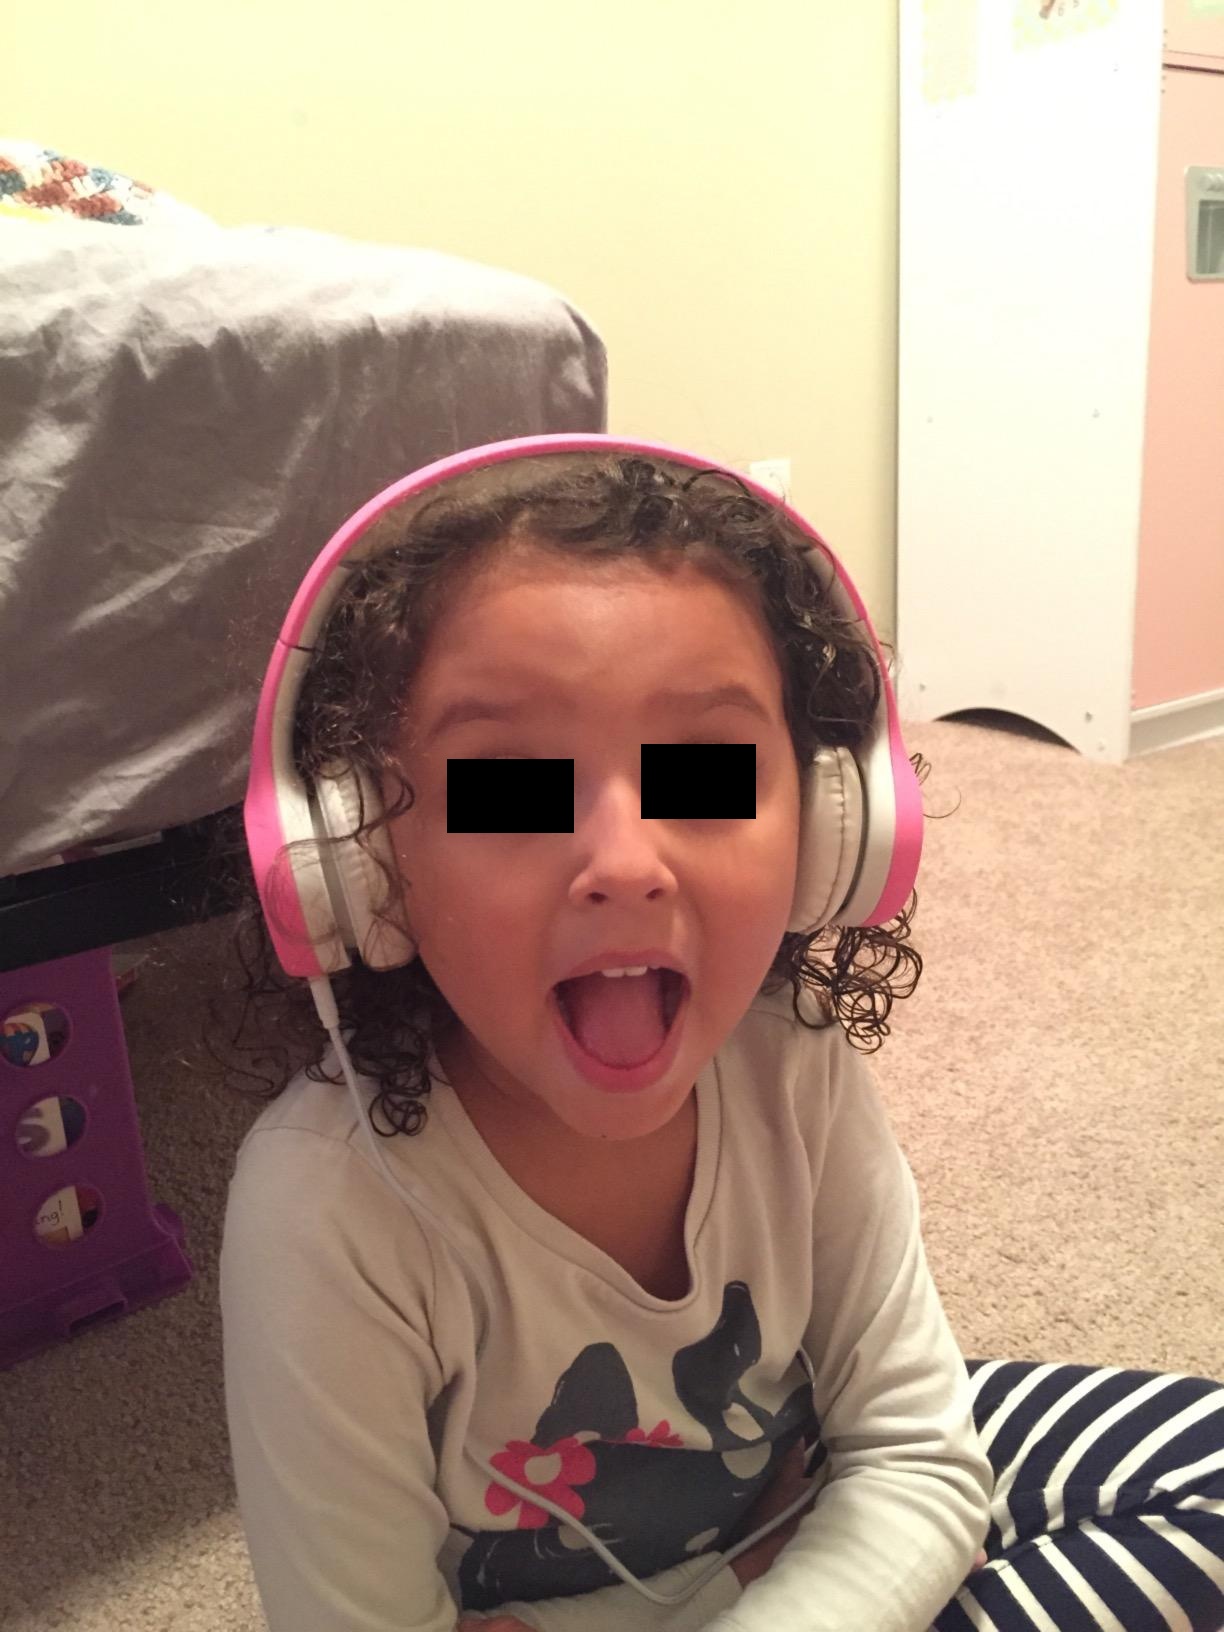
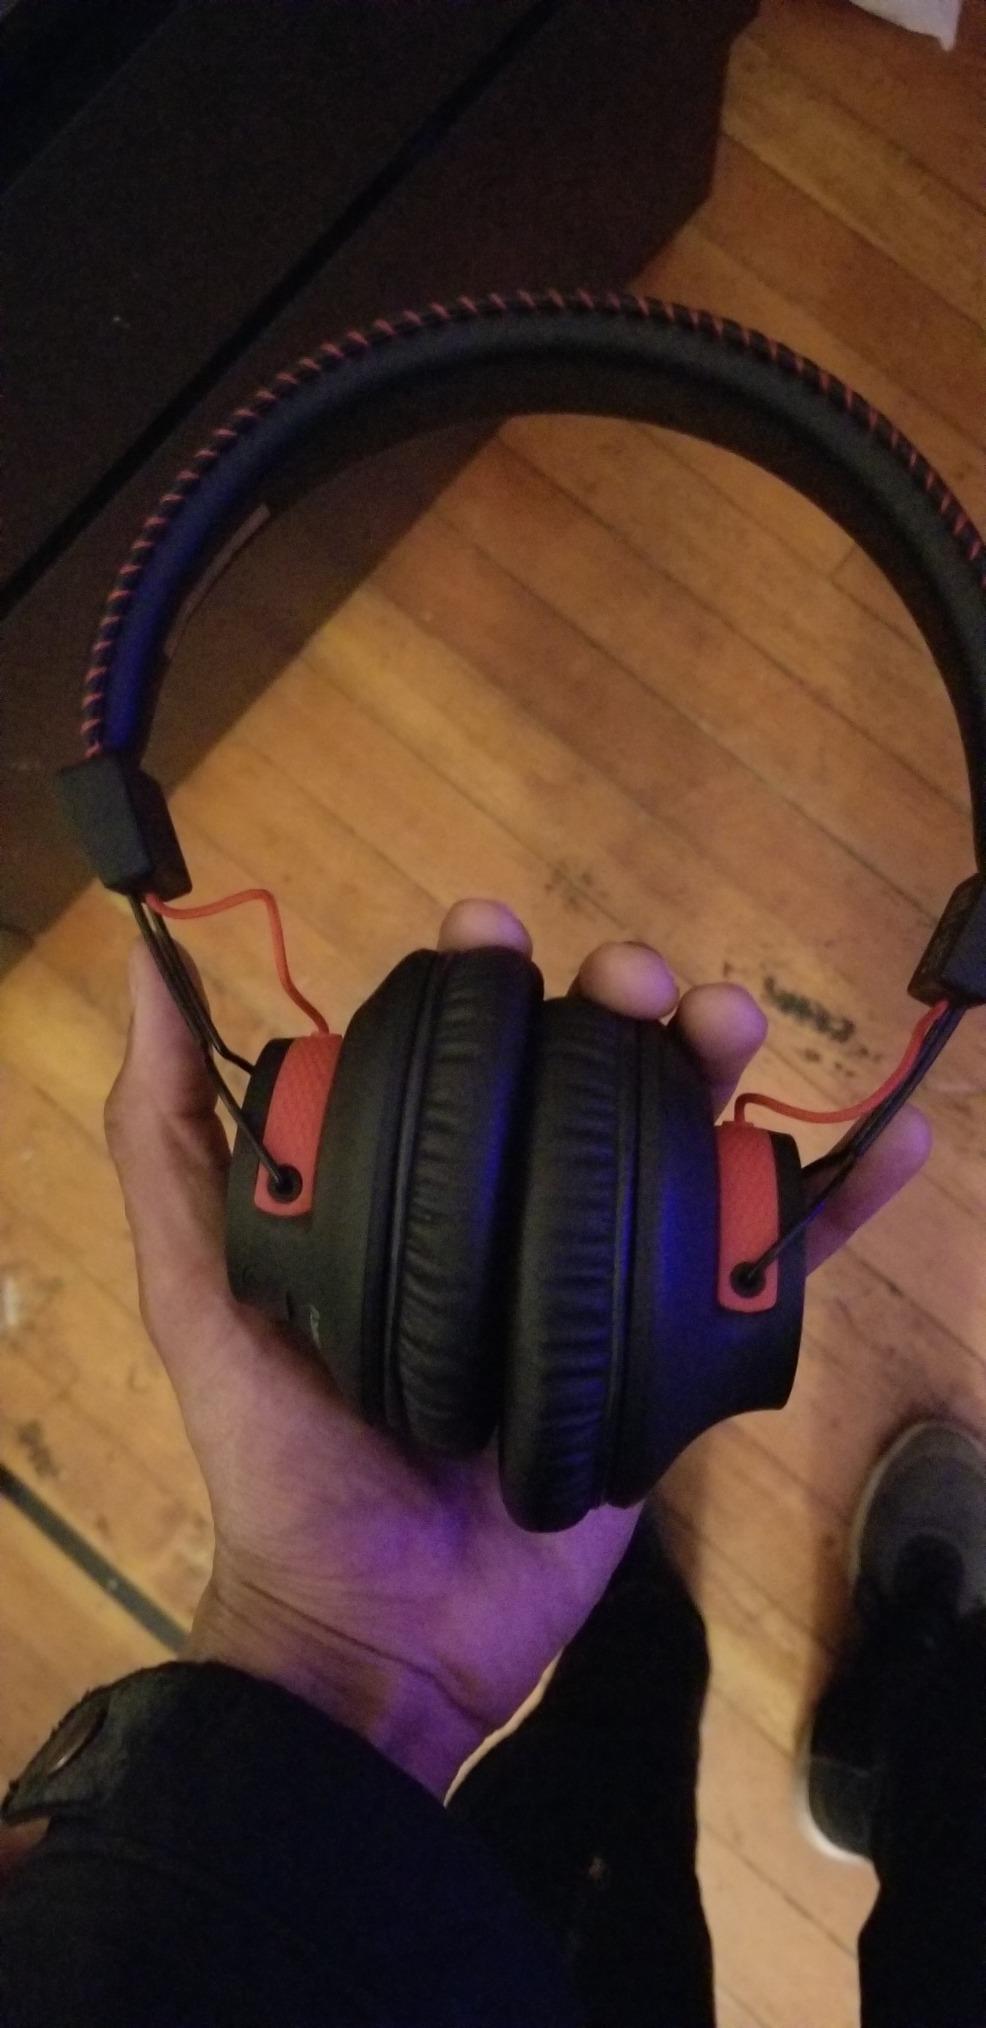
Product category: headphones
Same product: no